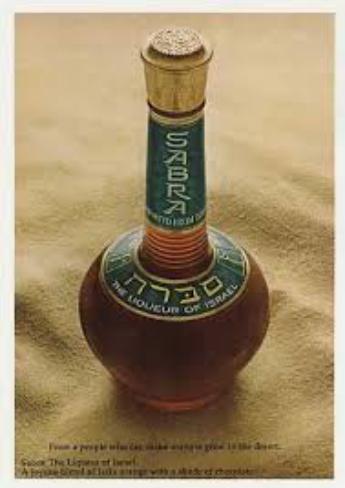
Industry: Food